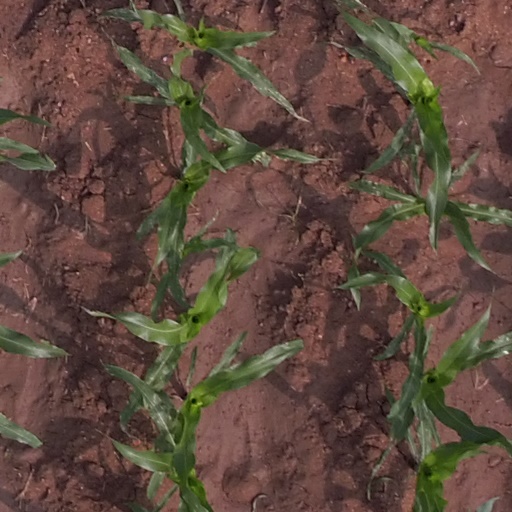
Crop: maize; corn